Warriors (novel series)

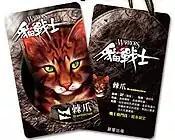
A Chinese "Warriors" trading card featuring the character Bramblestar on the front and character information on the back.

In the Chinese translation of the series, "3-D trading cards" are packaged in each book. The 3-D effect is produced using stereoscopic lenticular printing. These cards feature pictures of various characters, their Chinese and English names, and biographical information. In 2019, when the official Warrior Cats Hub app was released, several pieces of official, licensed merchandise were released as well. This included posters, pins, bracelets, bookmarks, stationery, figurines, necklaces, bags, and shirts, among other things. Small plush heads and full-sized plush toys of various characters have also been produced.